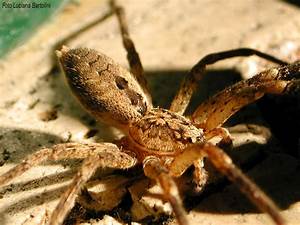
Label: ragno